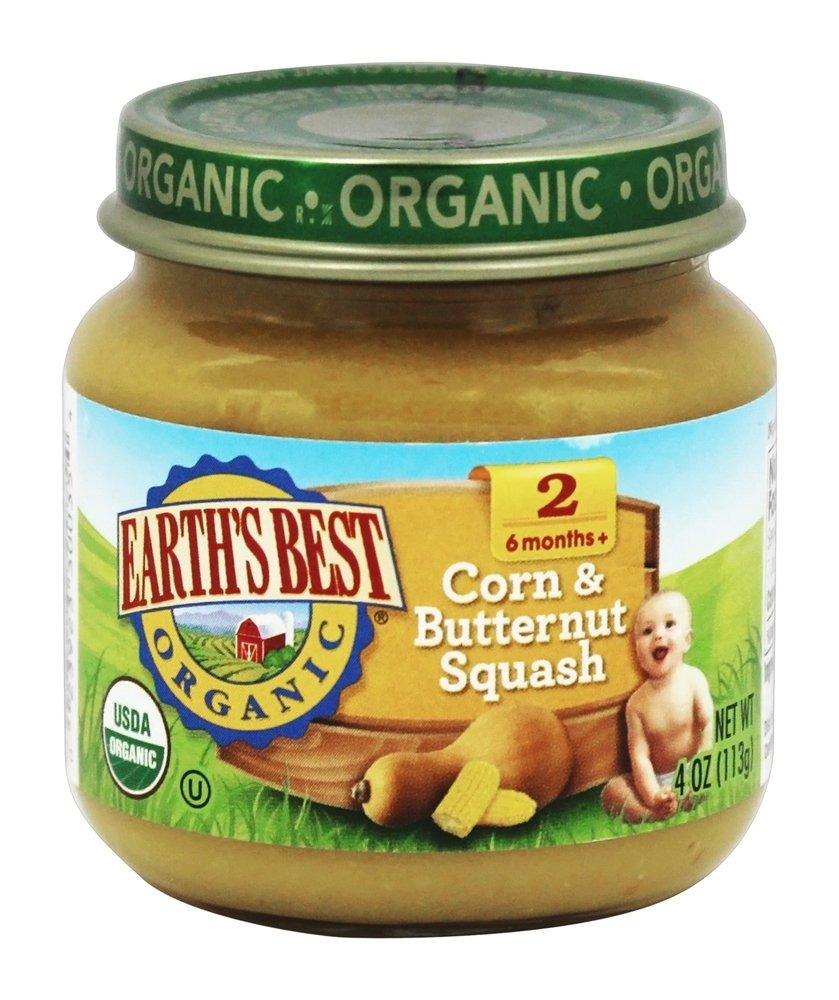
Item Name: Earth's Best Organic Baby Food Jars, Stage 2 Vegetable Puree for Babies 6 Months and Older, Organic Corn and Butternut Squash, 4 oz Resealable Glass Jar
Bullet Point 1: ORGANIC VEGETABLE PUREE: Made with wholesome ingredients like organic corn and organic butternut squash puree, these baby food jars help nourish your little one as they explore new foods and textures
Bullet Point 2: RESEALABLE GLASS BABY FOOD JARS: Resealable glass jars make it easy to store leftovers or portion out meals and can even be washed and re-used as baby food storage containers
Bullet Point 3: STAGE 2 BABY FOOD: Expand your little one's pallet to stage 2 foods and introduce them to the exciting new flavor combinations of our vegetable puree jars
Bullet Point 4: EARTH'S BEST: Explore our full collection of organic baby food and toddler snacks to find easy-to-digest baby formula, toddler cookies, and more stage 1 and stage 2 baby food jars
Bullet Point 5: ORGANIC CORN AND BUTTERNUT SQUASH: Includes one 4 oz glass jar of Earth's Best Organic baby food
Value: 4.0
Unit: Ounce

Price: 1.32